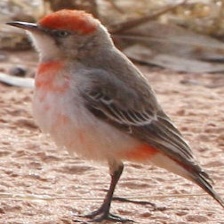
Species: CRIMSON CHAT
Scientific name: EPTHIANURA TRICOLOR